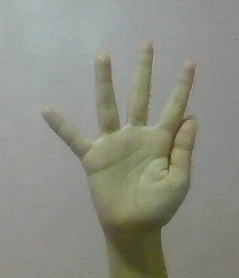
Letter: sheen